Air Mali (2005)

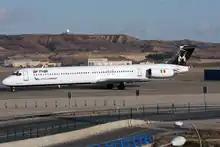
An Air Mali MD-83 at Madrid Barajas Airport in 2010.

CAM made its inaugural flight on 7 June 2005 from Bamako to Mopti and then to Gao, and back, with a Dash 8. The initial aim was to focus on Mali's internal network.